James J. H. Gregory

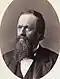
Gregory,

In 1854, Gregory began his seed business, James J. H. Gregory & Son, initially operating from his home.